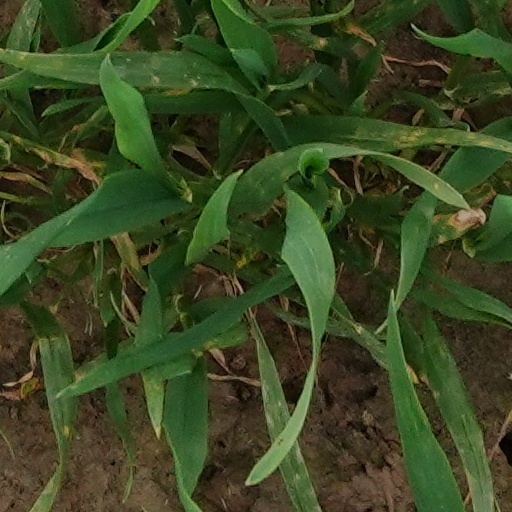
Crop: wheat